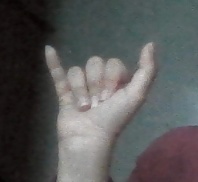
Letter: ya